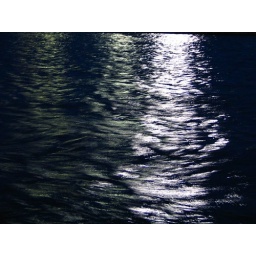
Water reflecting a street lamp in Aruba, on the first night.